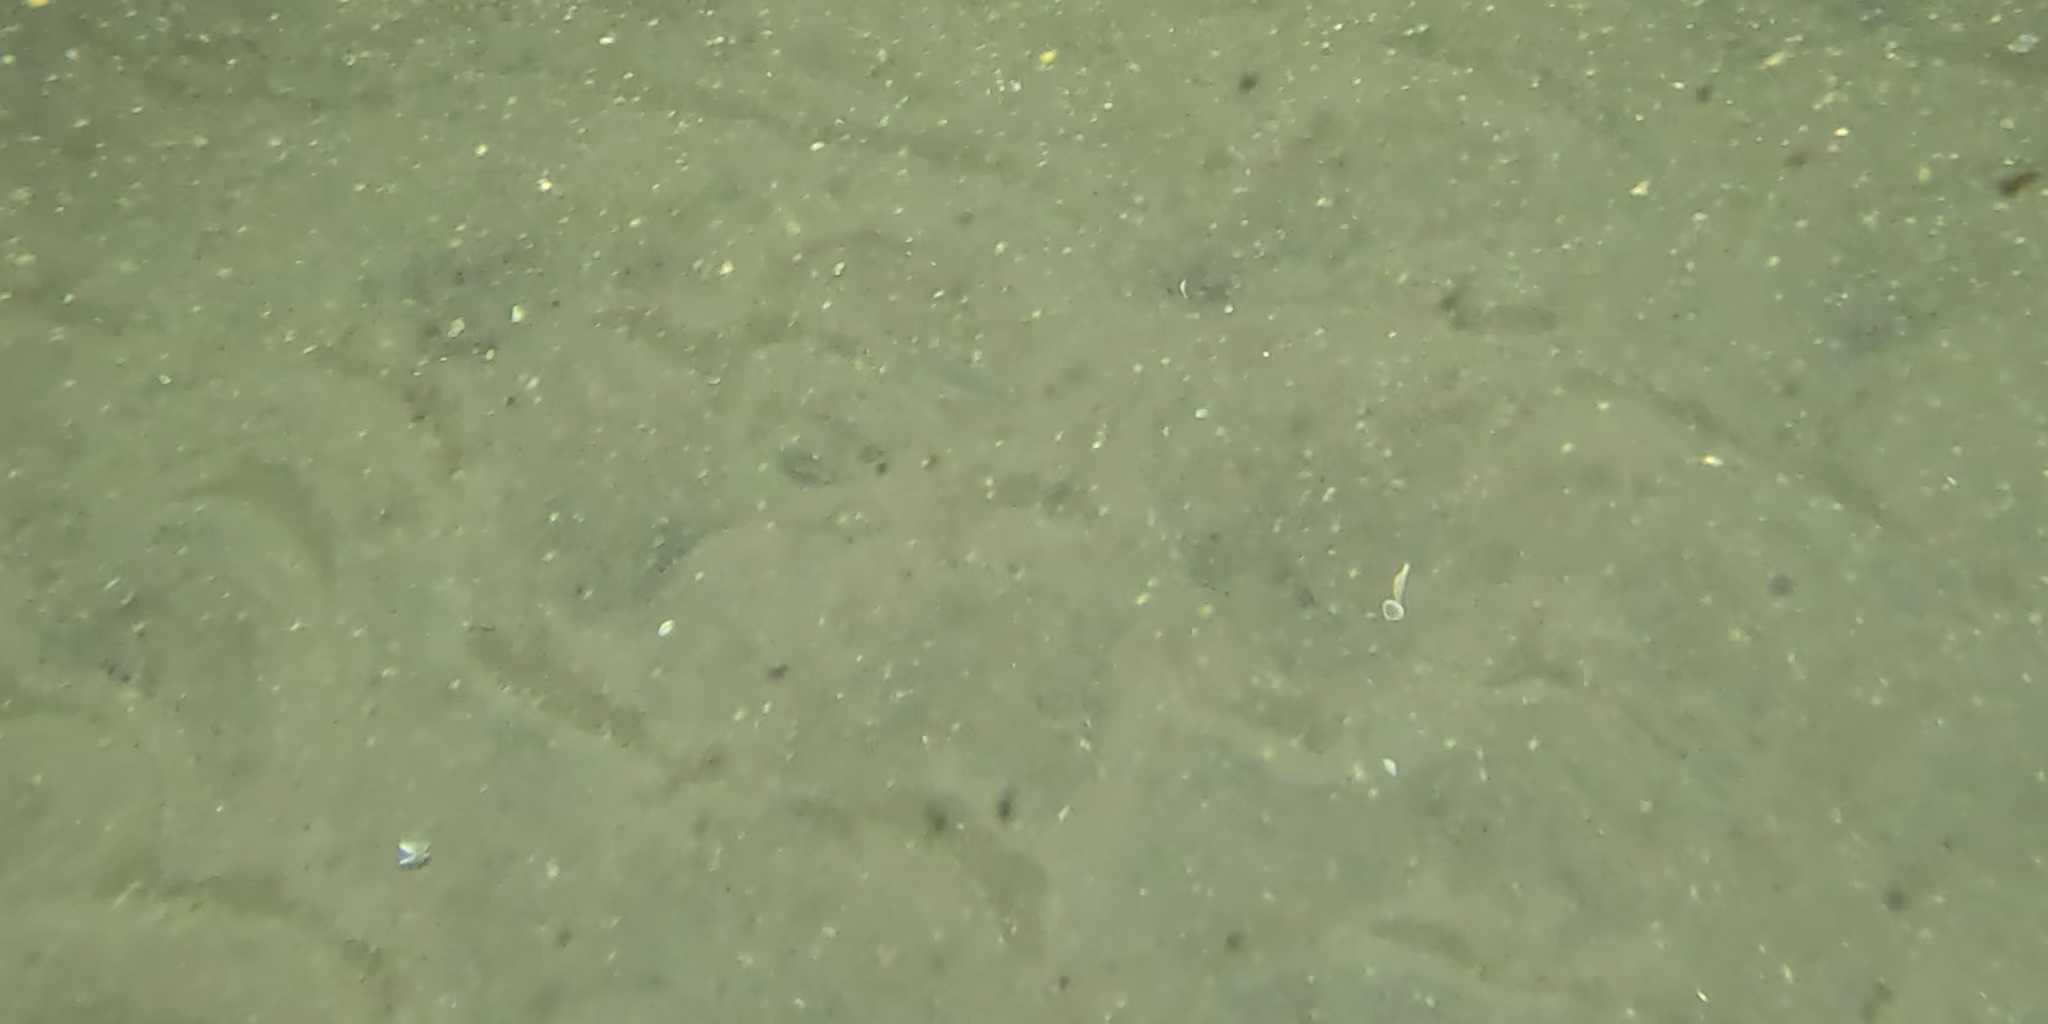
Seabed habitat: sand